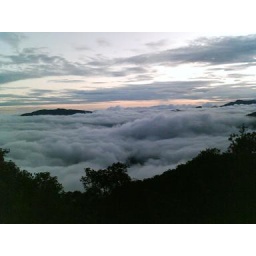
Dizzyingly stunning road through the mountains in S. Colombia. Mountain tops crest above a frothy sea of clouds.